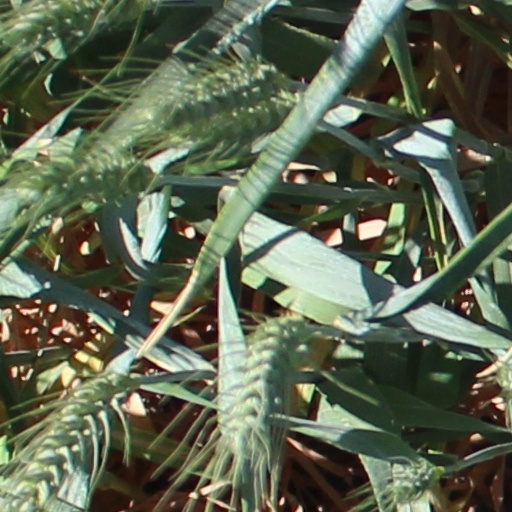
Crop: wheat